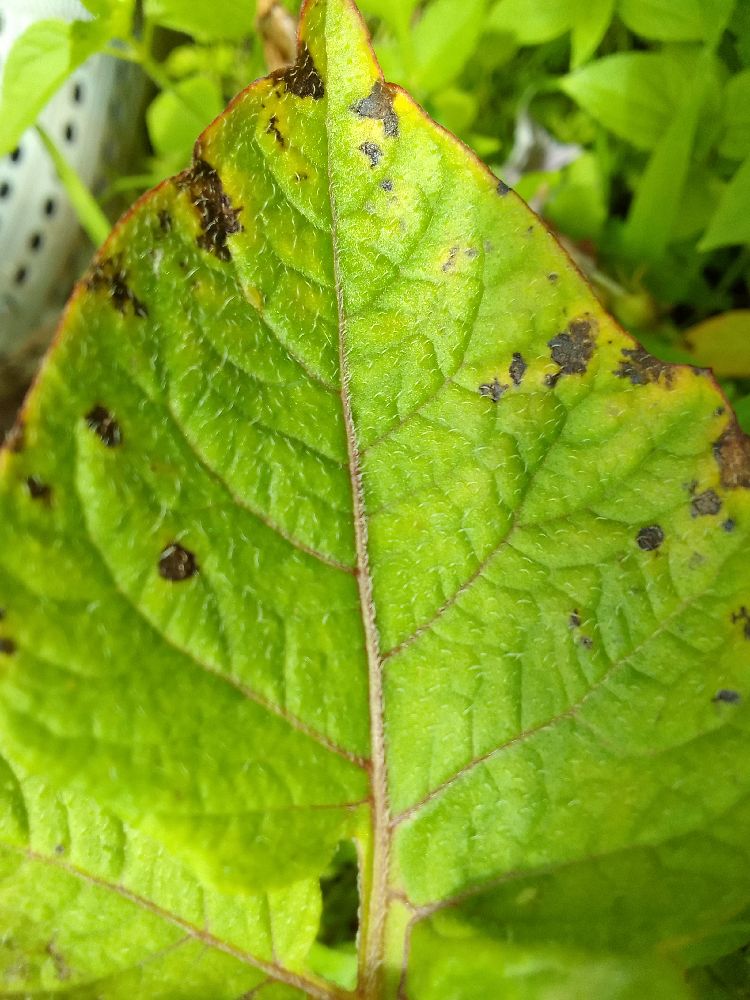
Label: Early blight